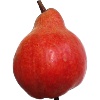
Label: Pear Red 1